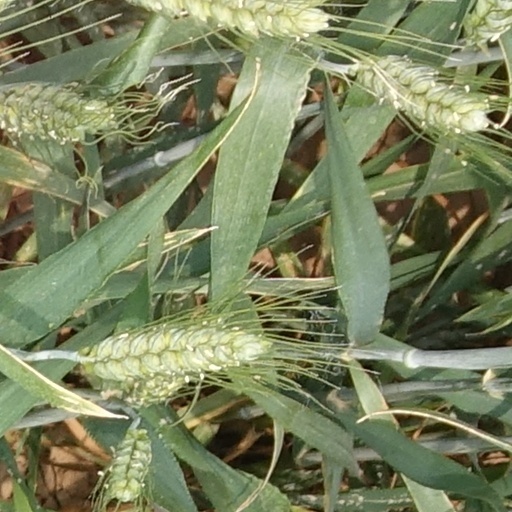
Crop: wheat